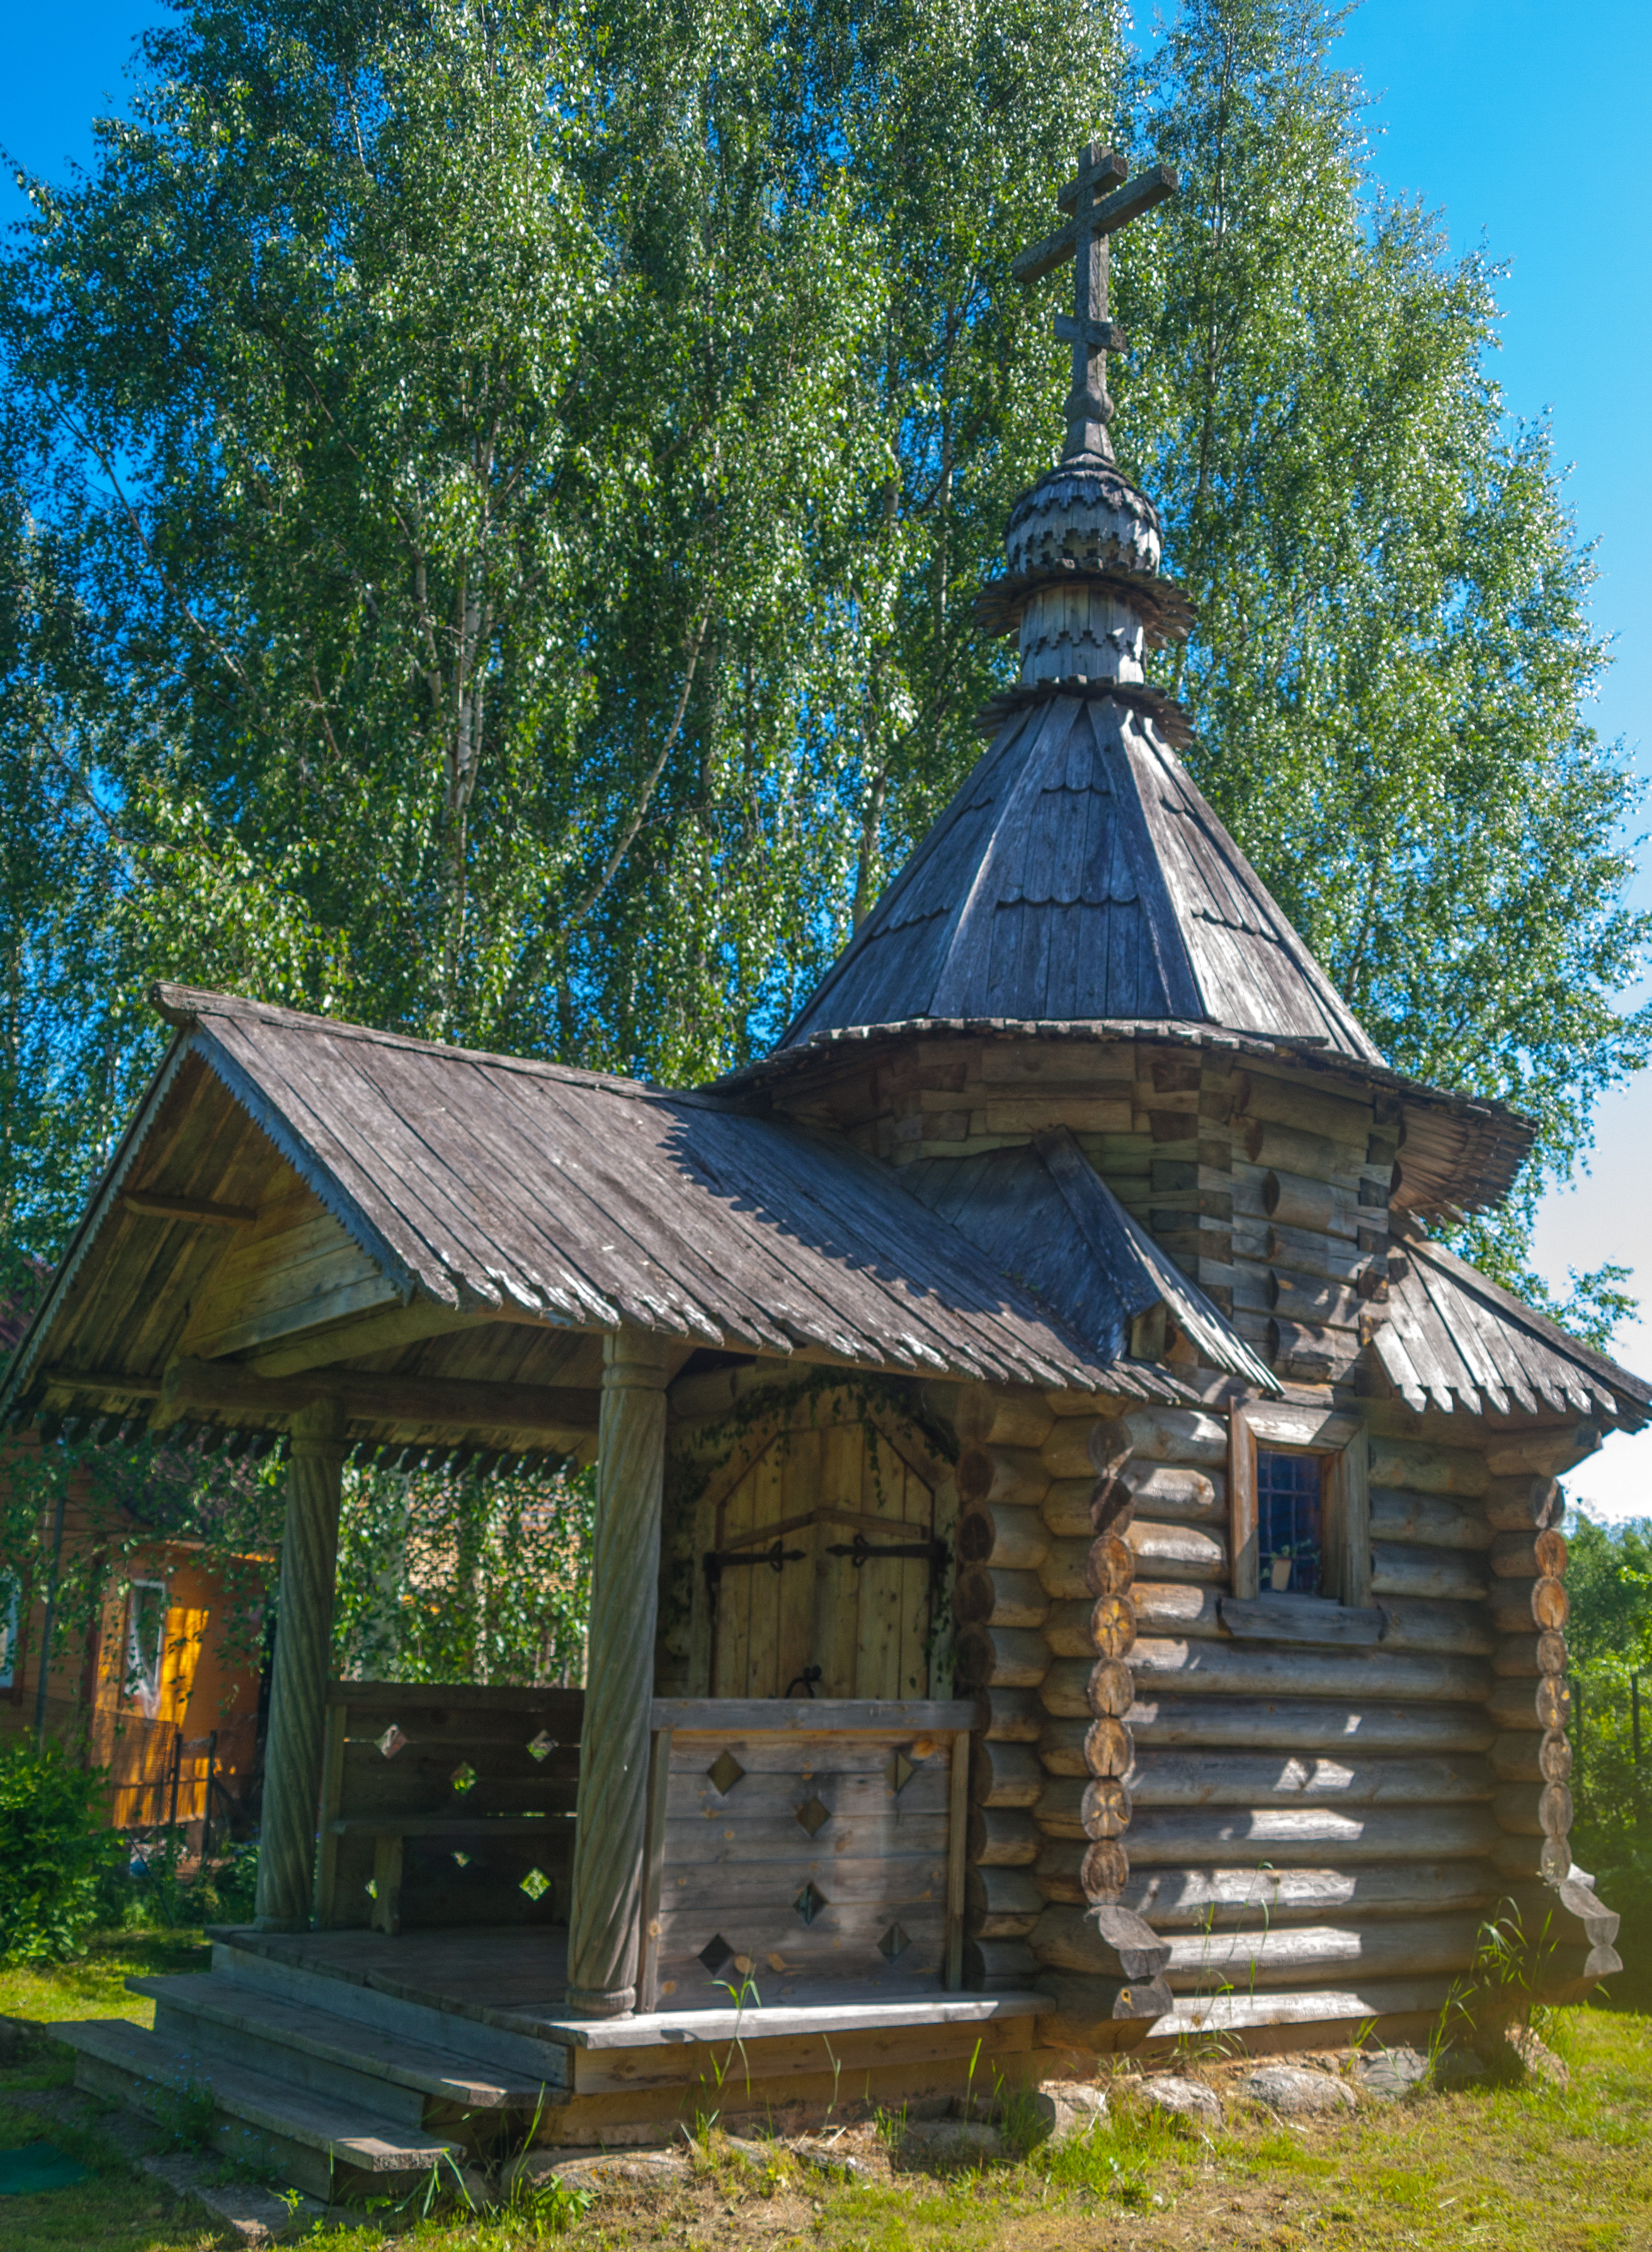
church, house, tree, log cabin, home, building, architecture, roof, rural area, cottage, hut, shed, landscape, plant, shack